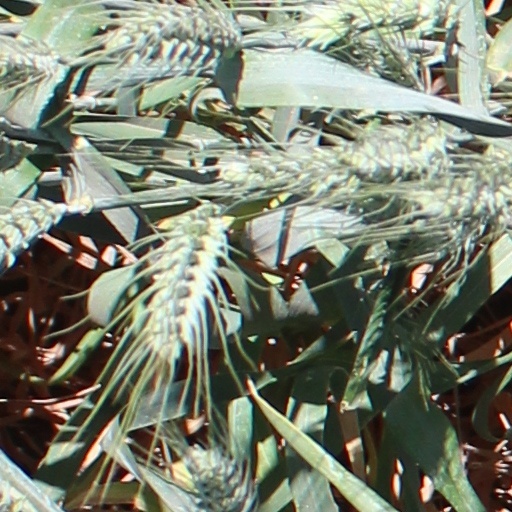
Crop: wheat